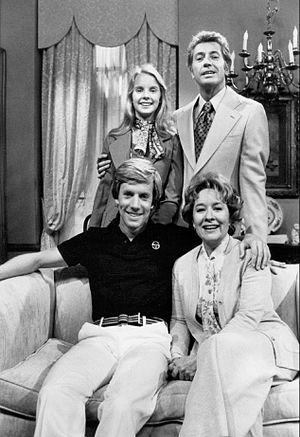
Jameson Parker, né le 18 novembre 1947 à Baltimore, est un acteur américain, principalement connu pour son rôle dans la série télévisée des années 1980 Simon et Simon.